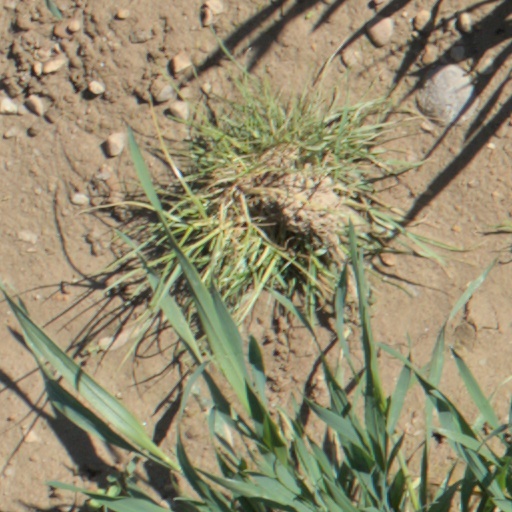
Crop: wheat